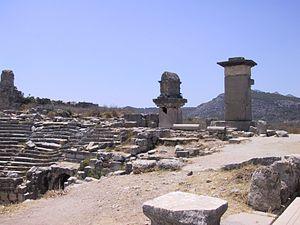
Xanthe ou Xanthos est une ancienne cité-État grecque de Lycie qui domine le fleuve du même nom. Elle est célèbre pour ses monuments funéraires et son pilier inscrit bilingue grec-lycien. Le site archéologique figure depuis 1988 sur la liste du patrimoine mondial de l'UNESCO. Un certain nombre de ses monuments et de ses sculptures se trouvent également au British Museum, à Londres où ils ont été ramenés par Charles Fellows.